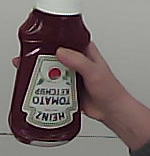
Product: heinz_ketchup